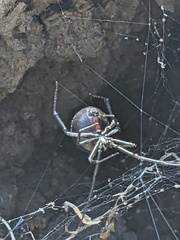
Species: Lactrodectus_hesperus